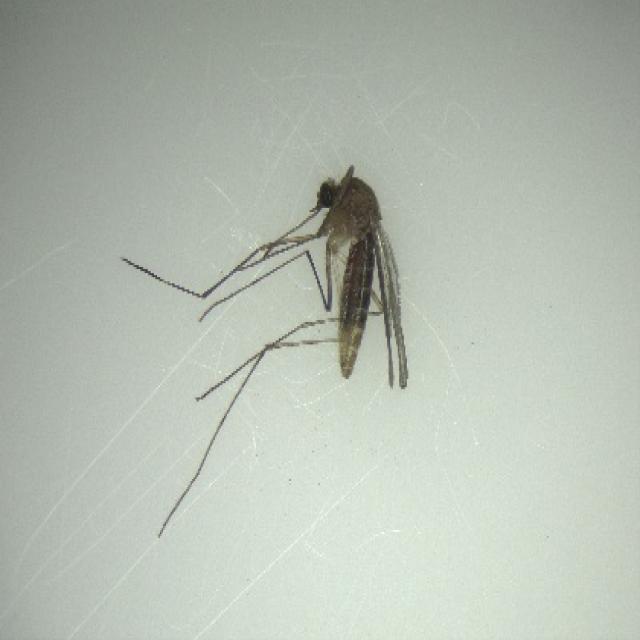
Species: culex_pipiens